Indra Swara

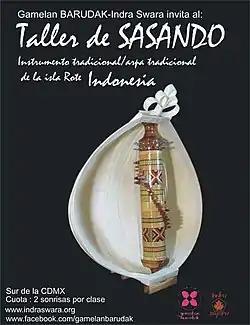
Promoting sasando in Mexico.

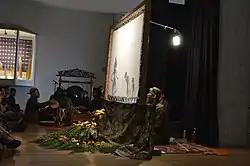
Wayang kulit Indra Swara in Spanish language

The main objective of the group is to provide a space to publicize and promote, in Mexico and its surroundings, the ancient art and culture of Indonesia through a musical group of gamelan orchestra. It isn’t until 2005 that the group manages to get its own gamelan. Since March 2003 Fitra Ismu manages to raise enough money for the purchase of a gamelan and its freight from Java Indonesia to Mexico City. This is achieved, of course, with the administrative support of the Indonesian Embassy in Mexico, making use of the facilities available to its diplomatic corps.